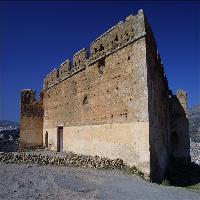
Weather: sun or clear